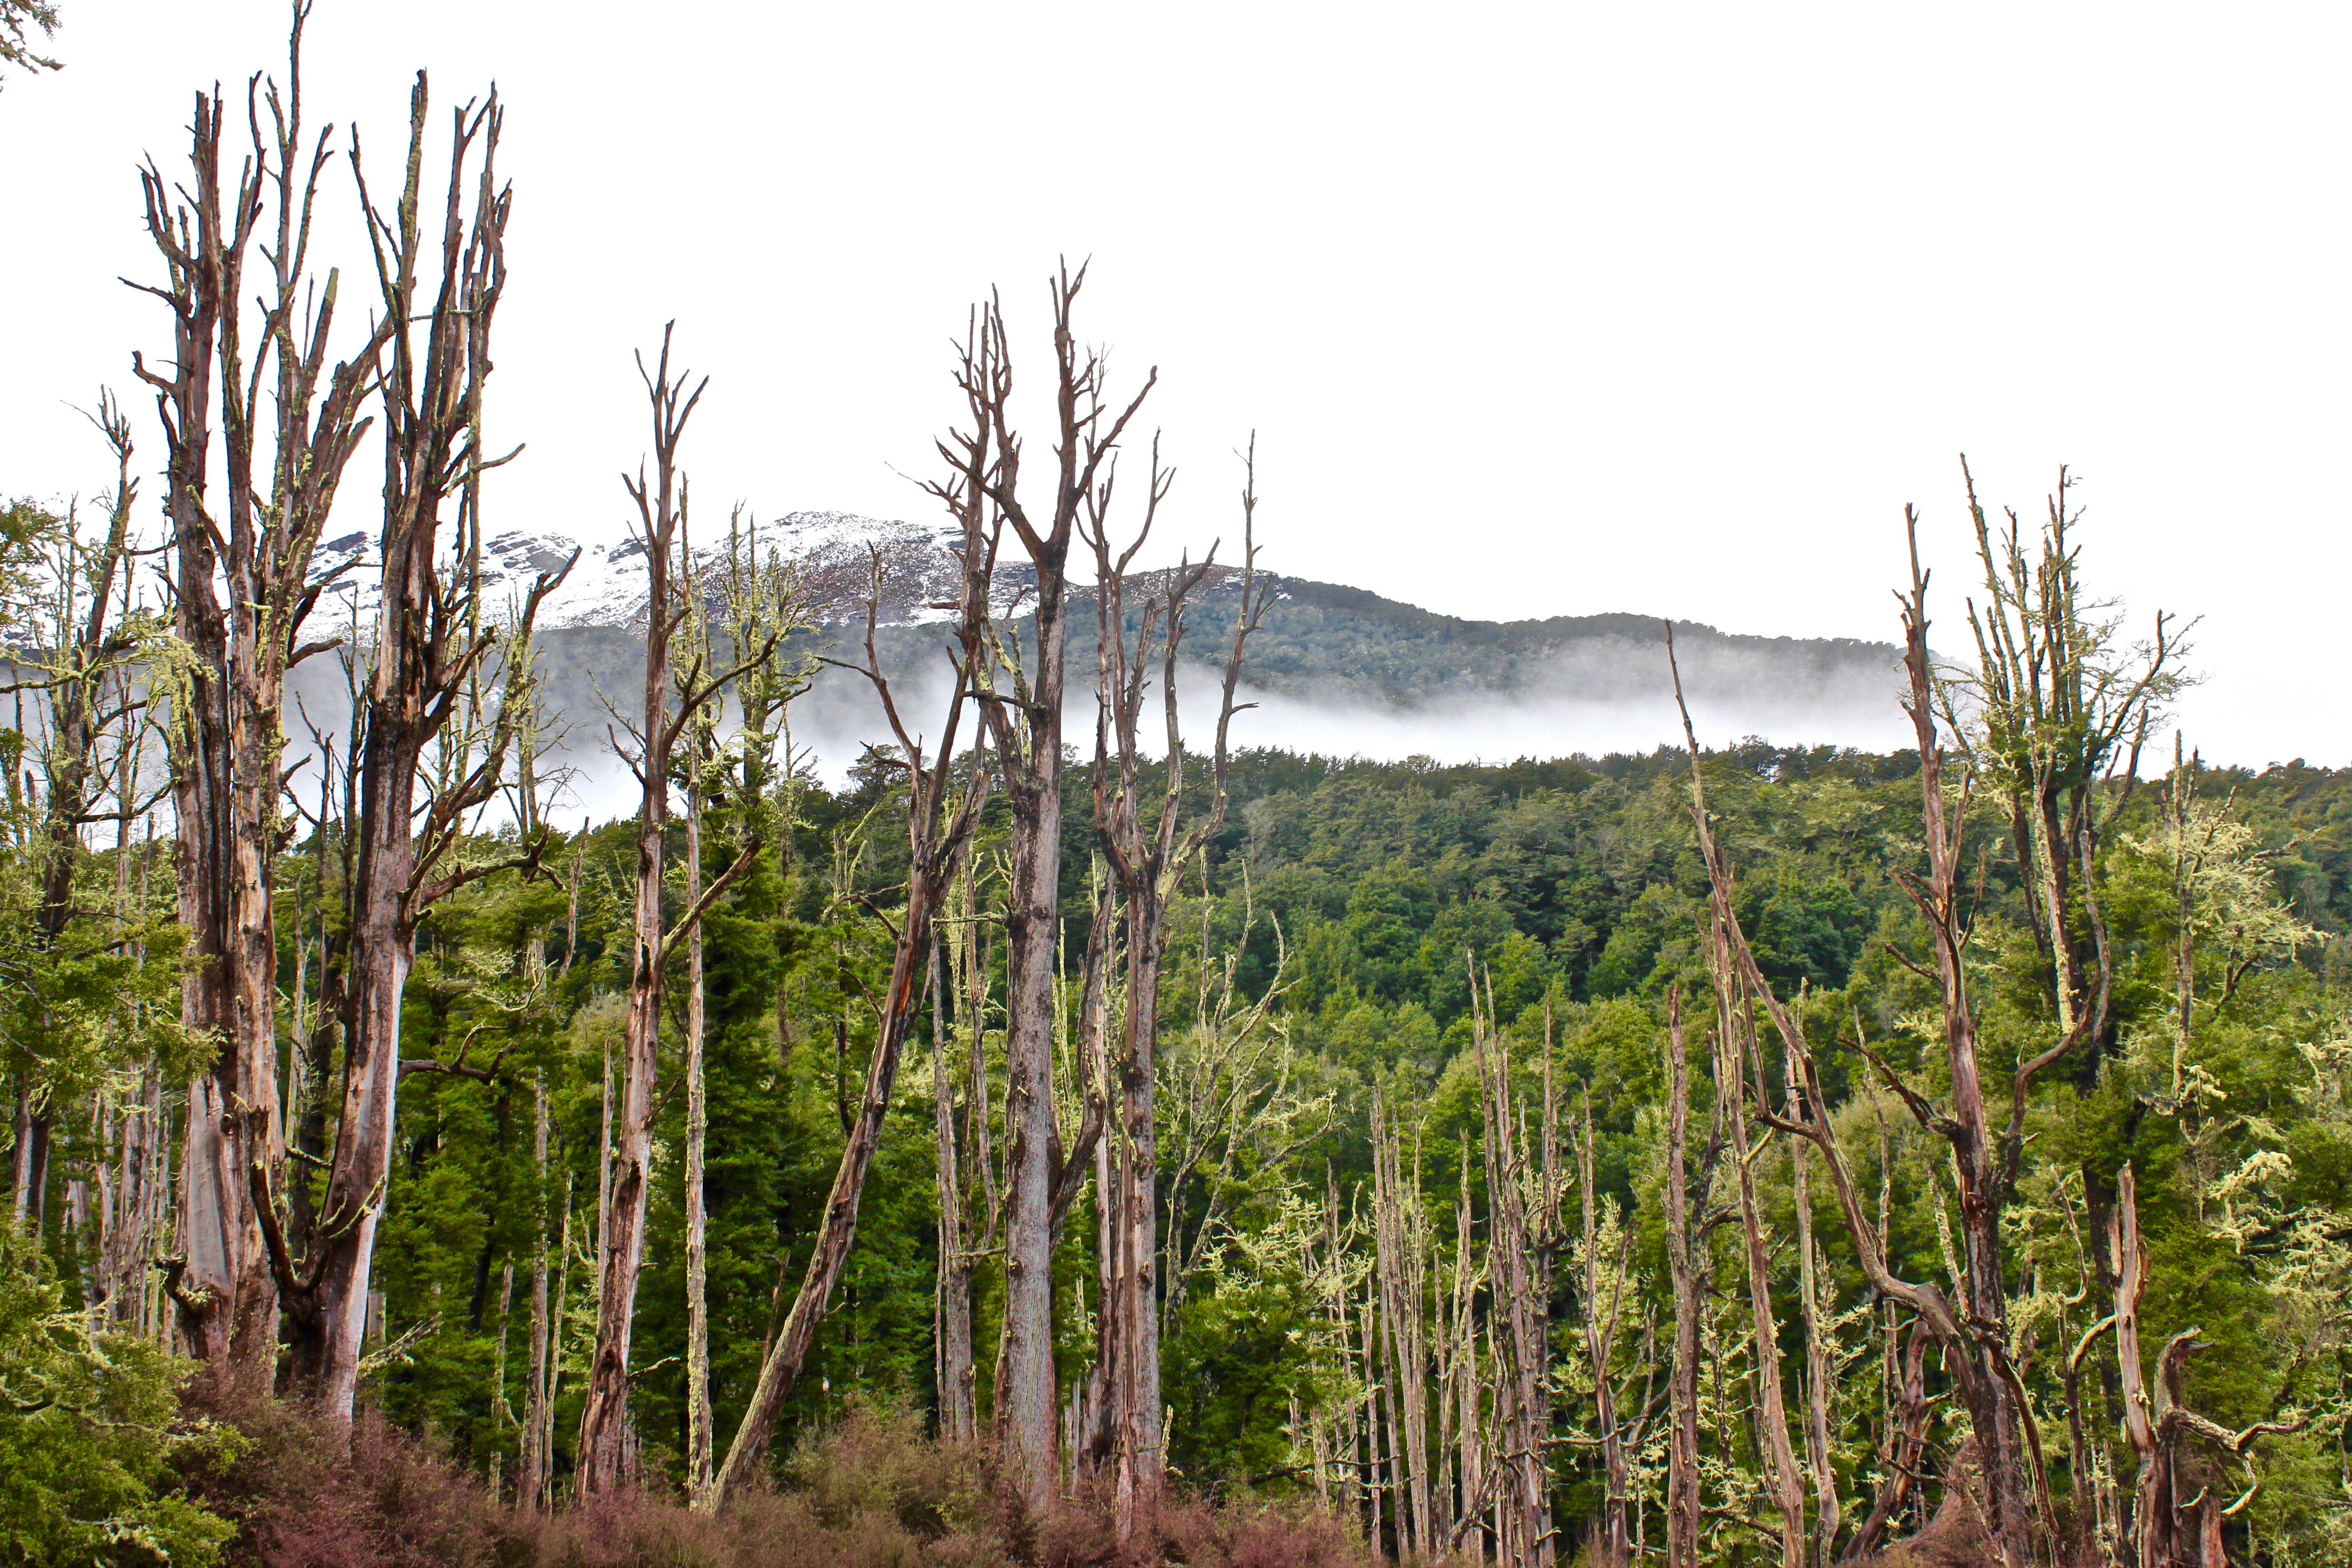
tree, forest, wilderness, plant, soil, agriculture, vegetation, wetland, plantation, habitat, ecosystem, biome, natural environment, grass family, woody plant, temperate coniferous forest, land plant